Jack Stevenson

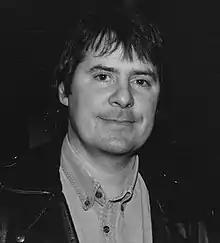

Jack Stevenson (born 14 September 1955) is an author and film showman, who lives in Copenhagen, Denmark.